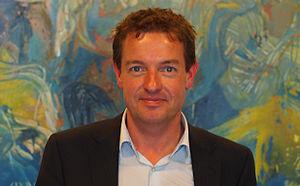
Jens Rohde, né le 18 avril 1970 à Holstebro, est un homme politique danois membre du Parti social-libéral danois.
Cet article présente la liste des députés européens de Danemark de la 8ᵉ législature.